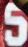
Number: 5